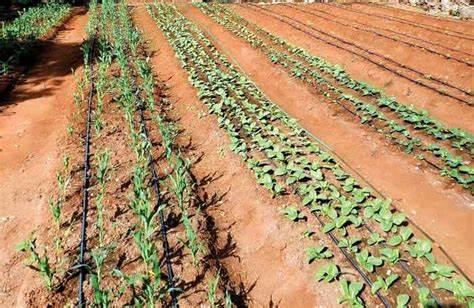
Kilimo cha kupanda mbegu kwenye matuta yaliyostawi na kuchipua mimea ya kijani, yaliyofungwa mfumo wa umwagiliaji maji ya matone, kwenye matuta yaliyopangiliwa vizuri.